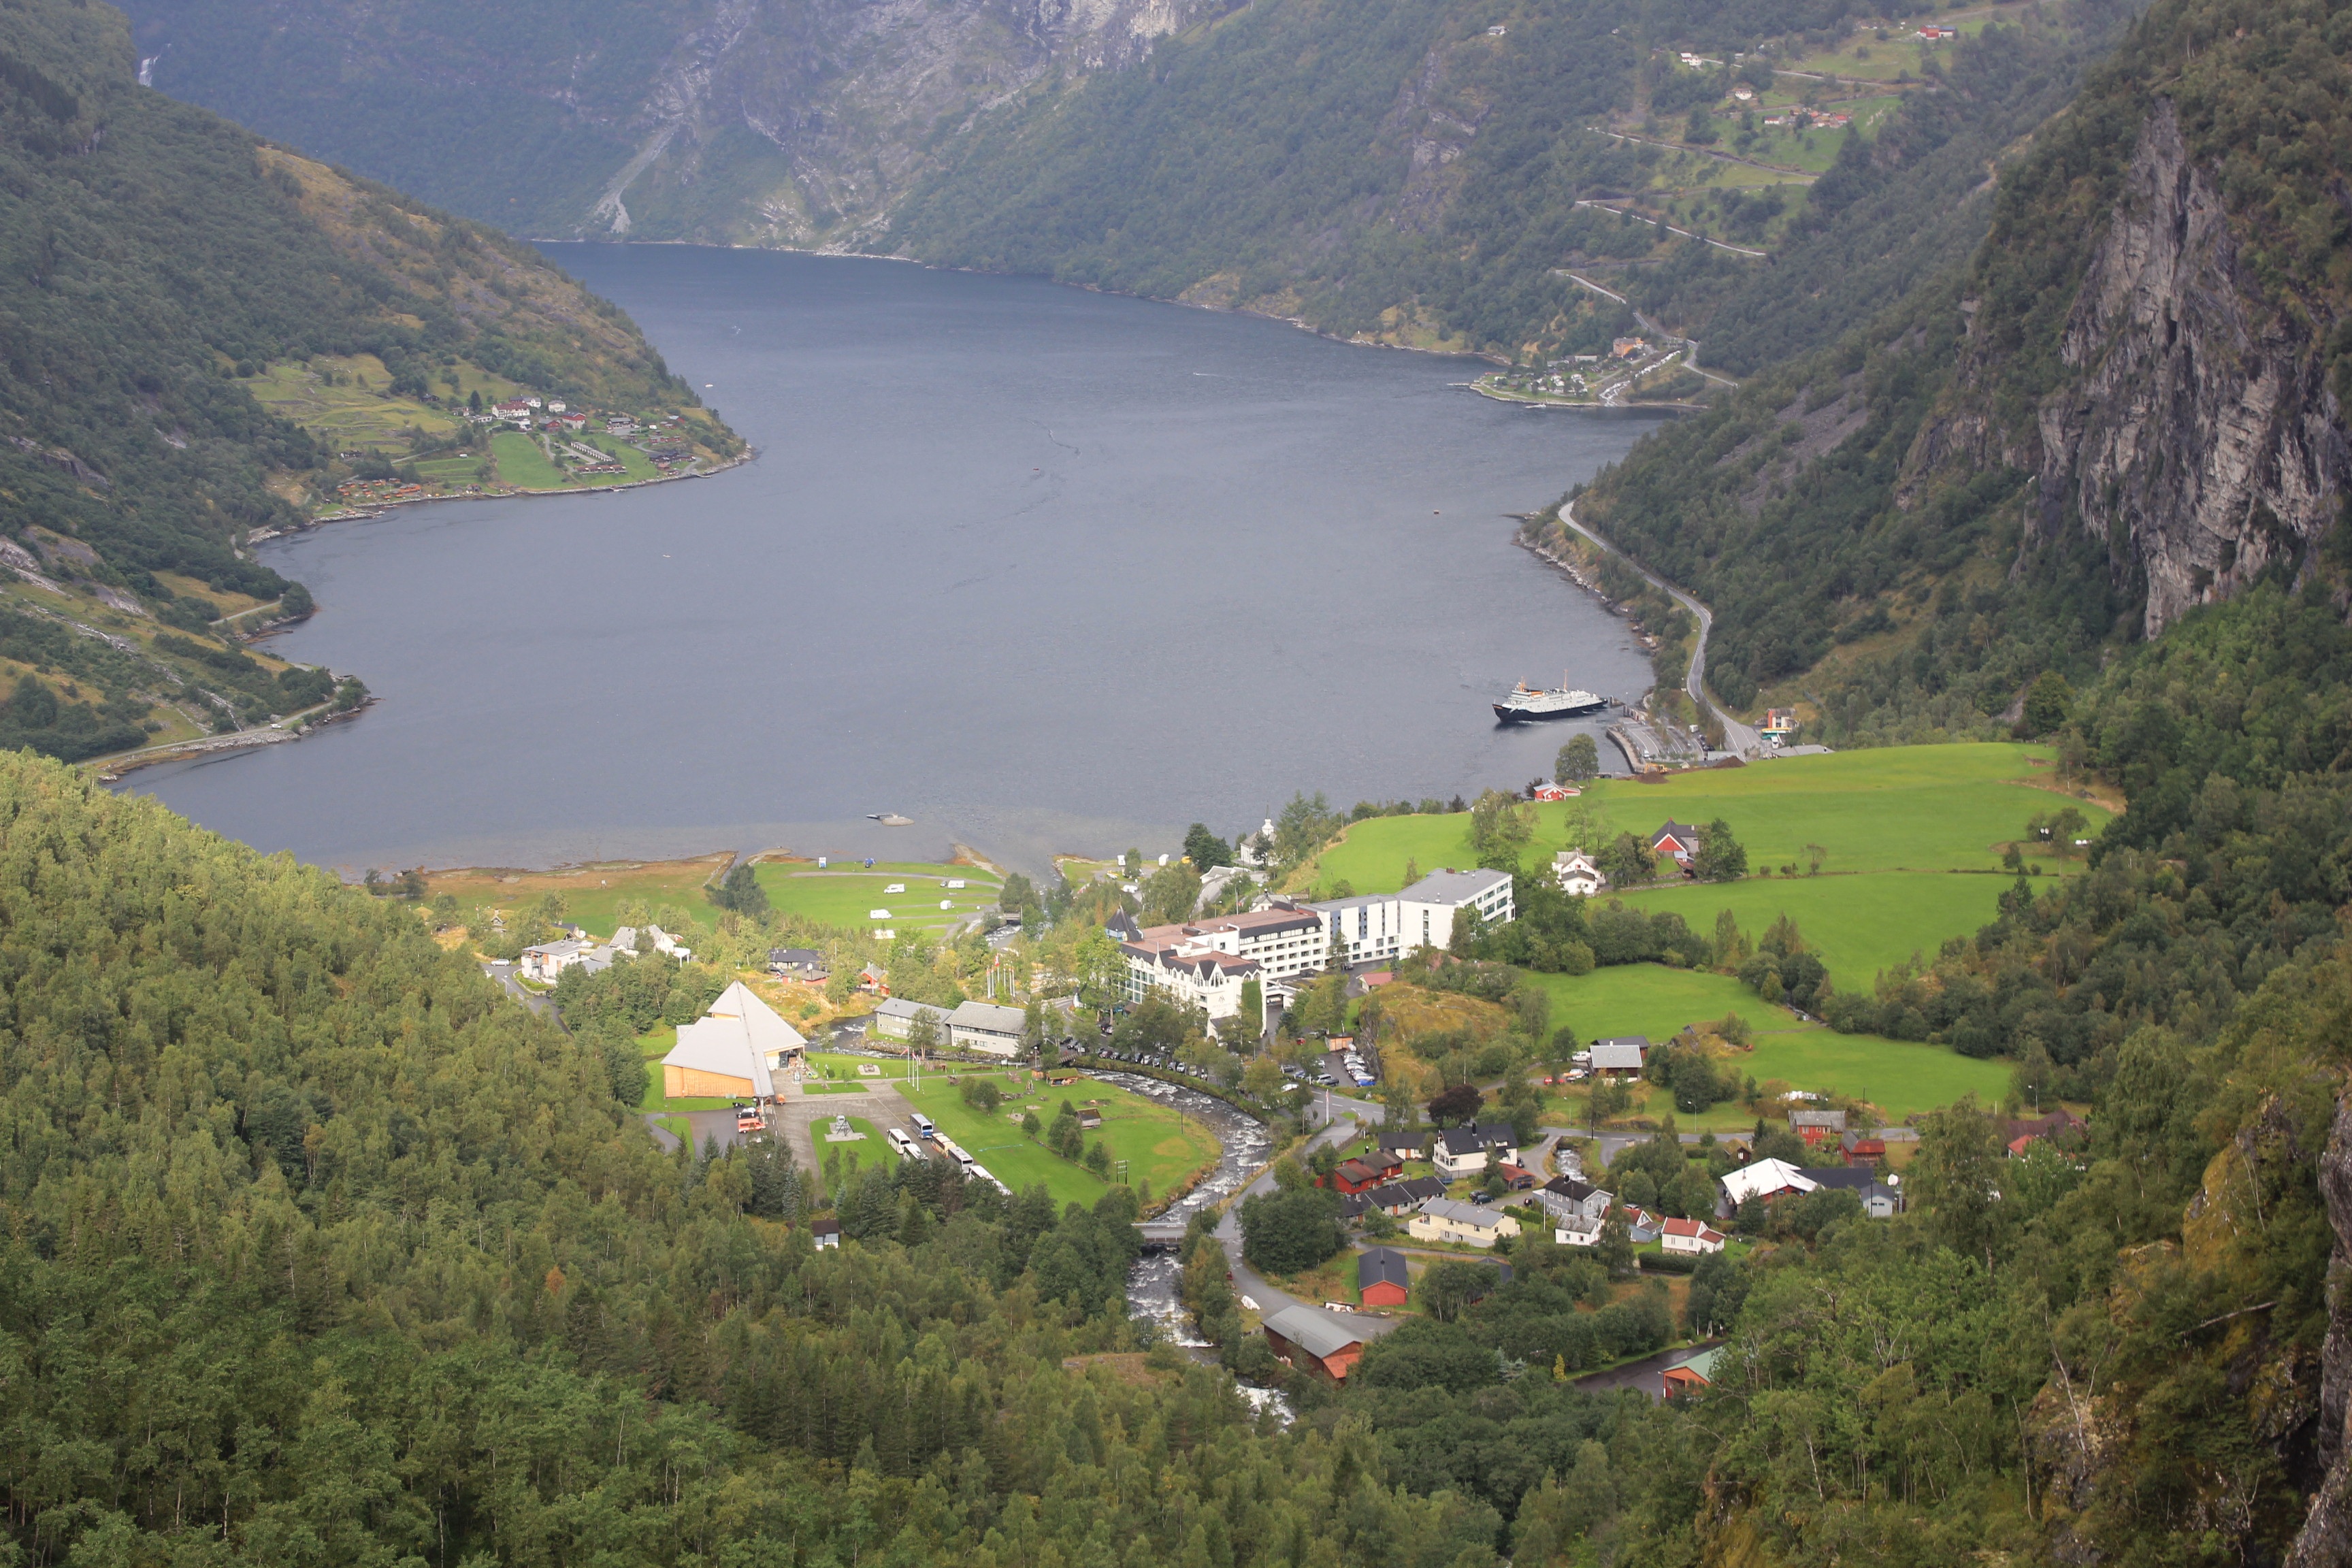
mountain, lake, town, valley, mountain range, village, fjord, reservoir, highland, alps, plateau, loch, norway, tarn, aerial photography, mountain pass, hill station, the fjord, mountainous landforms, glacial landform